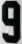
Number: 9